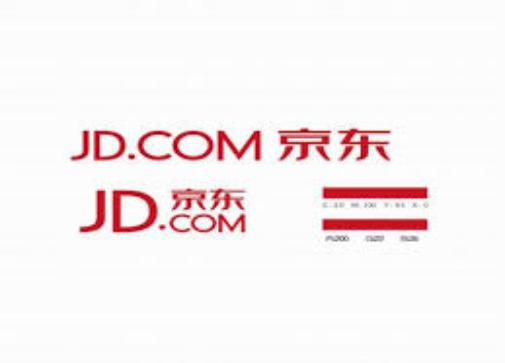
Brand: jd
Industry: Others